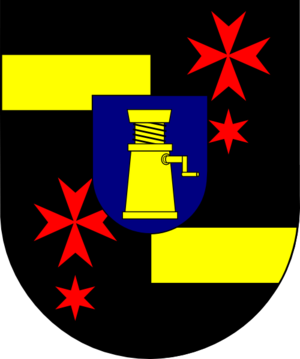
Johann Lohel était un chanoine prémontré tchèque, archevêque de Prague à partir de 1612. Né à Eger, il entra au monastère prémontré de Teplá, puis étudia au collège jésuite de Prague, le Clementinum.